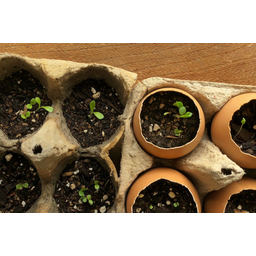
Label: eggshells